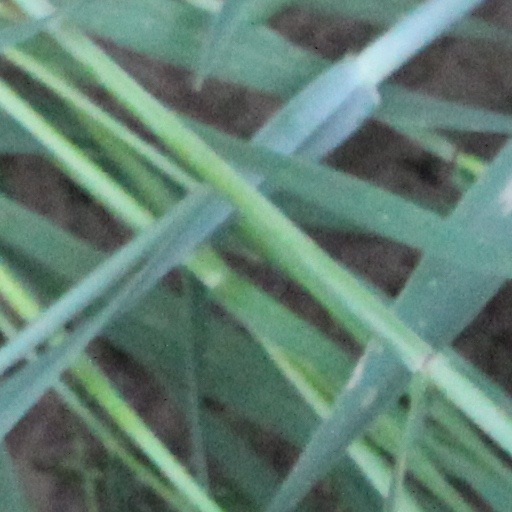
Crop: wheat